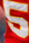
Number: 5